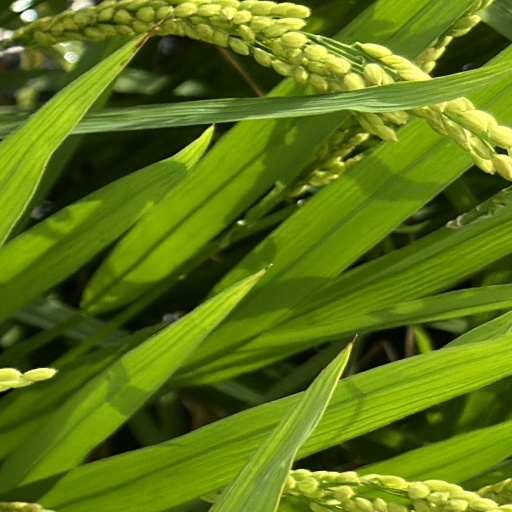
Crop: rice